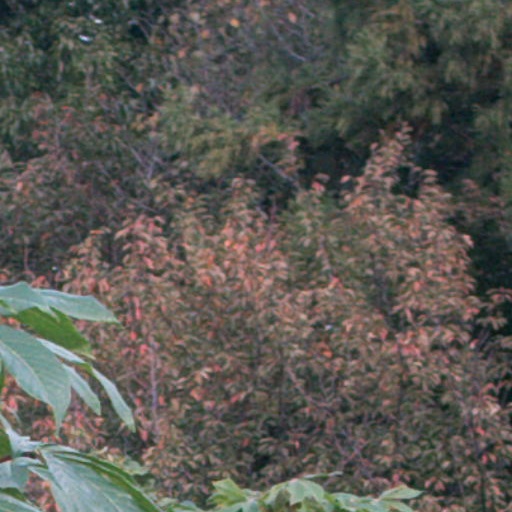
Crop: cassava